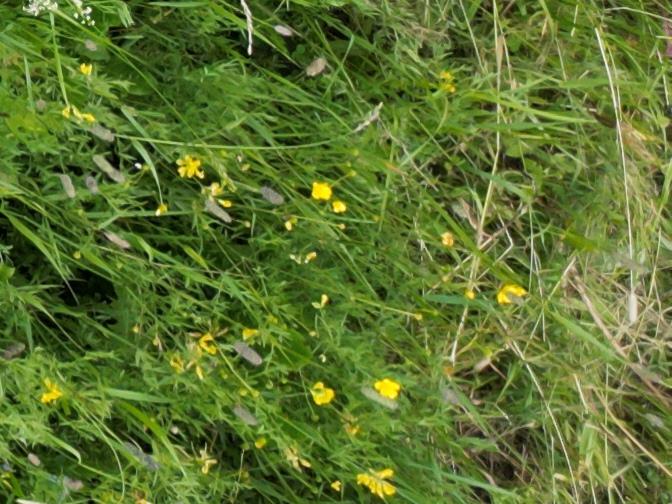
Flowers visible:  daisy flowers,  daisy flowers